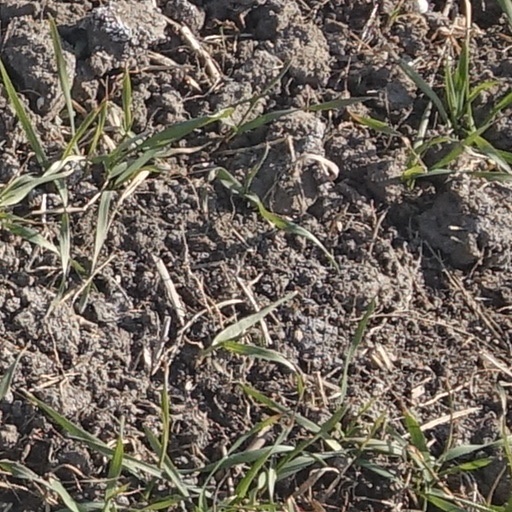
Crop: wheat